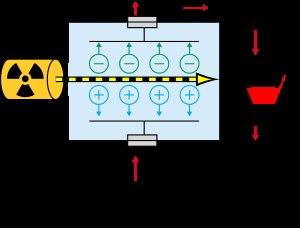
Un compteur proportionnel à gaz est un détecteur de particules conçu pour détecter les radiations ionisantes. Il a un très bon rendement pour les photons de « faible énergie », en particulier les rayons X caractéristiques des « éléments légers ».